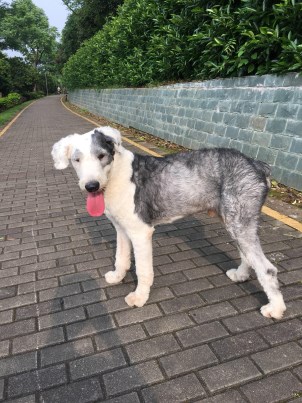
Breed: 257-n000108-Old_English_sheepdog